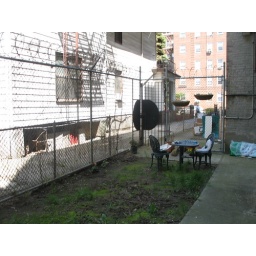
The chairs and table were here when we moved in. The area around the table was littered with cigarette butts